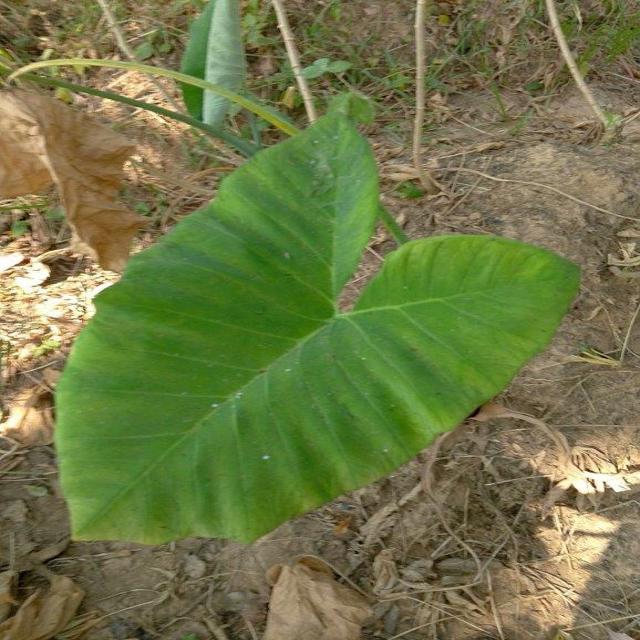
Label: Early_Blight